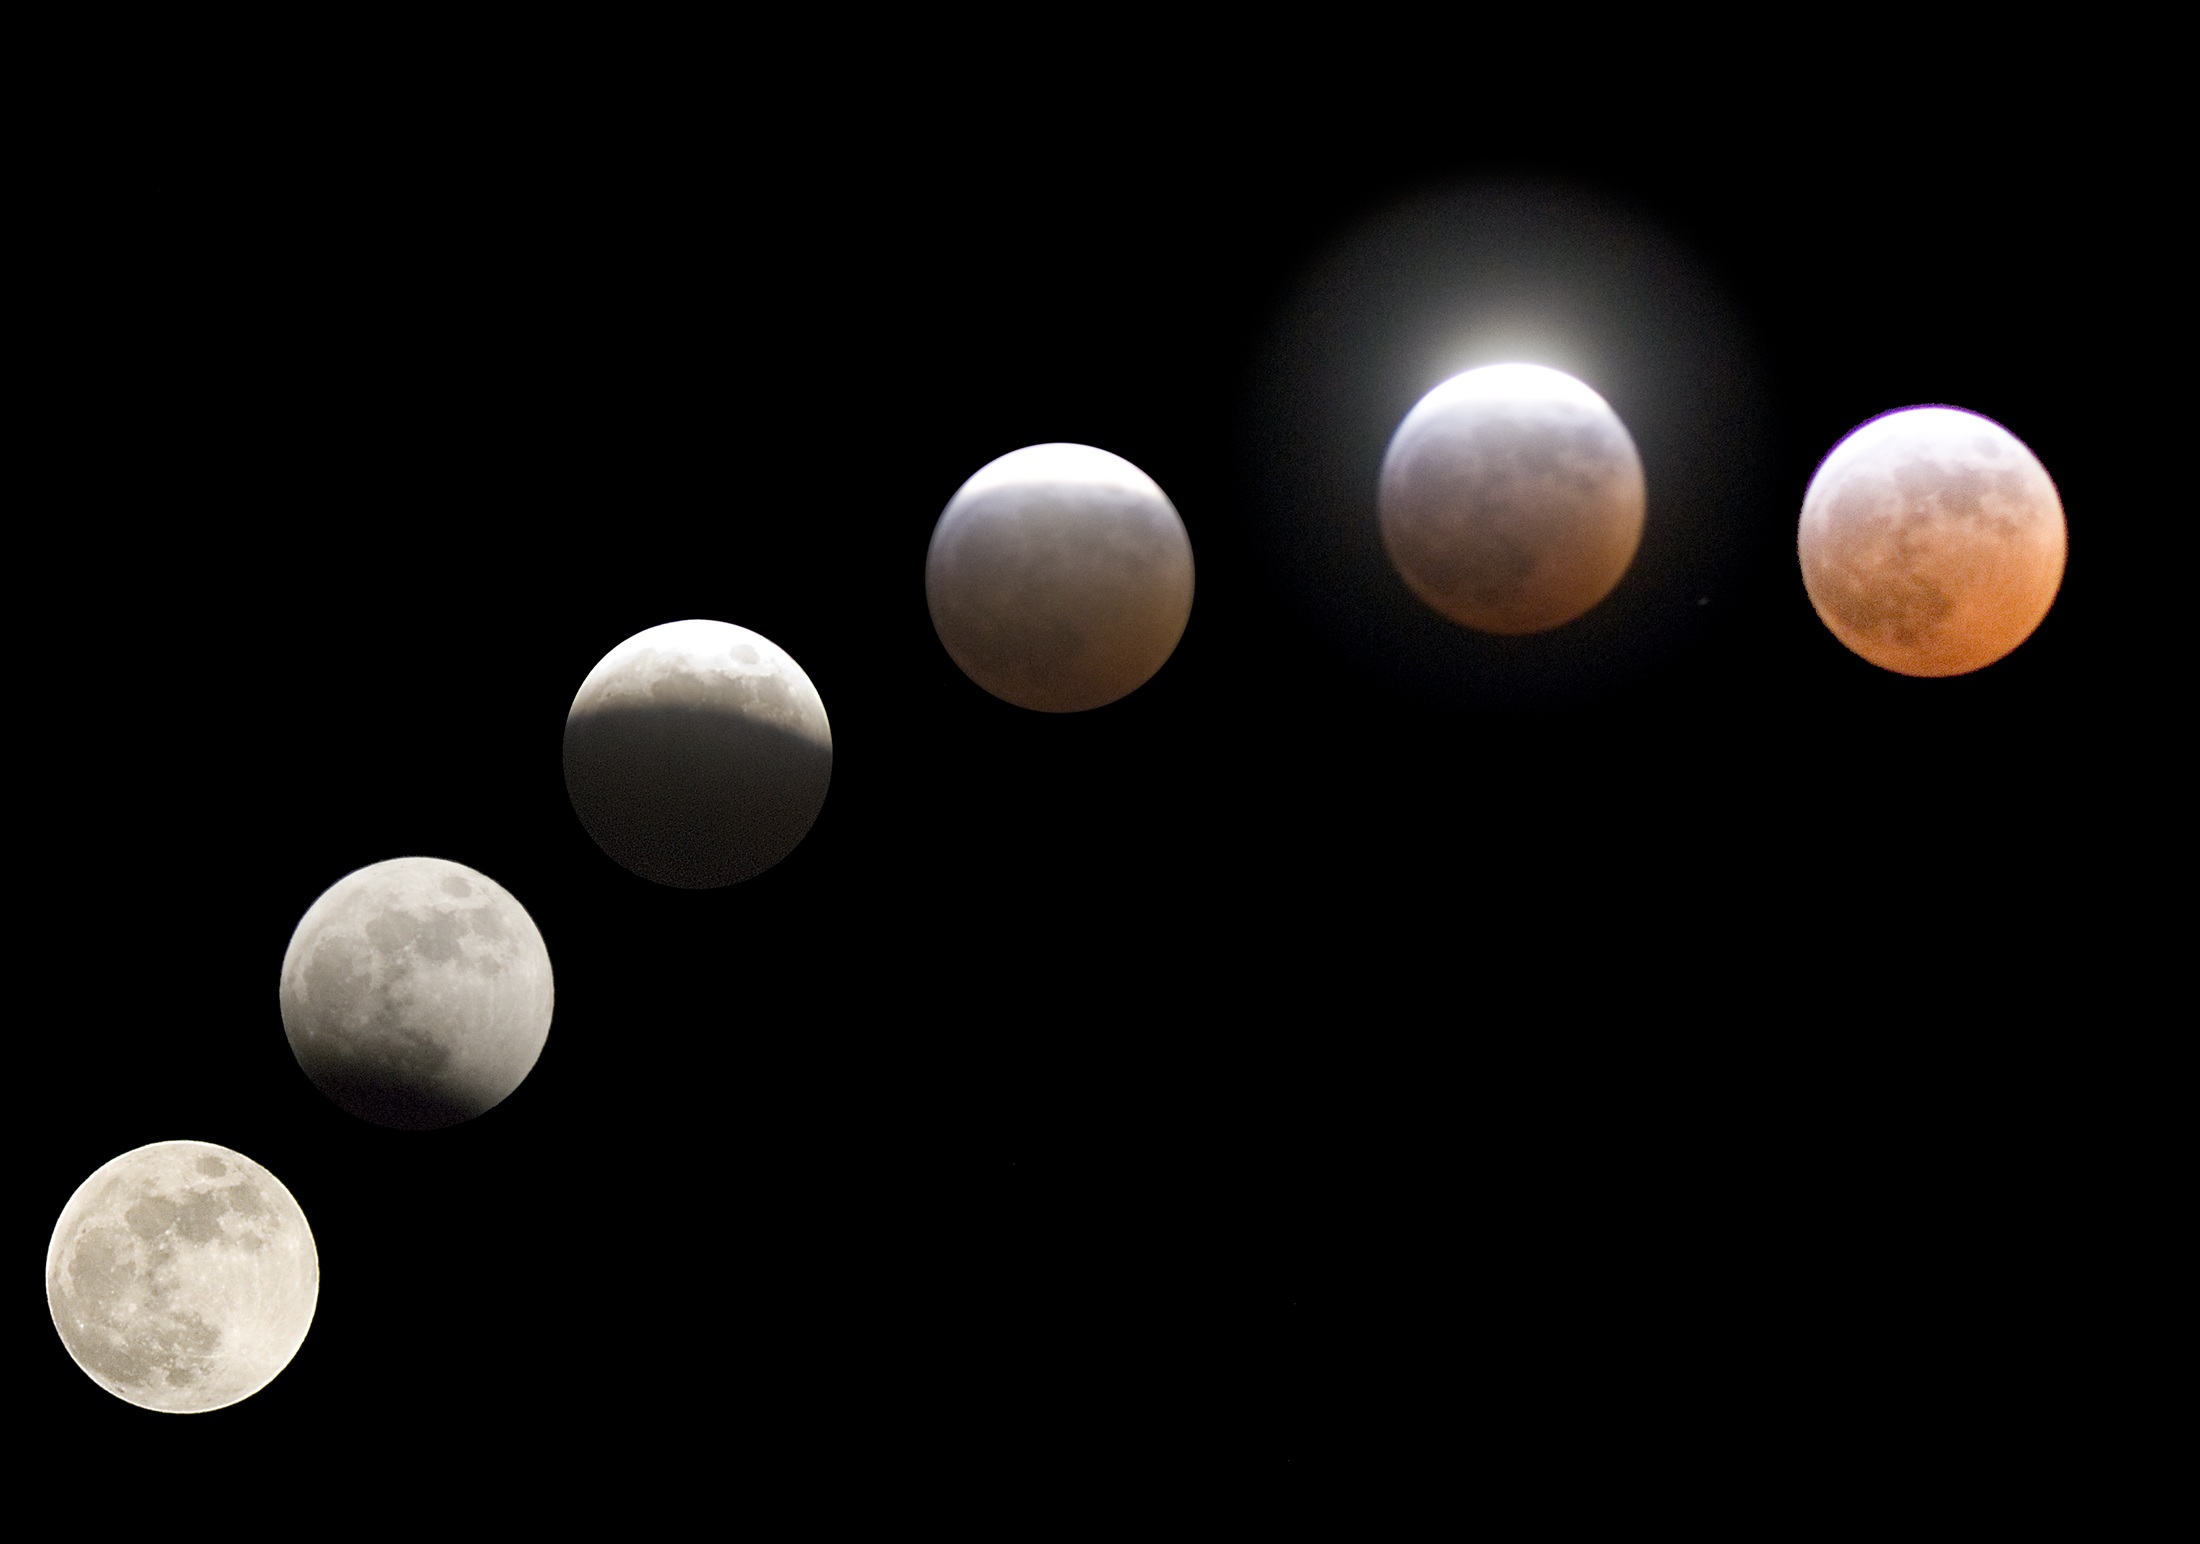
light, atmosphere, moon, full moon, circle, astronomy, eclipse, lunar, astronomical object, lunar eclipse, celestial event